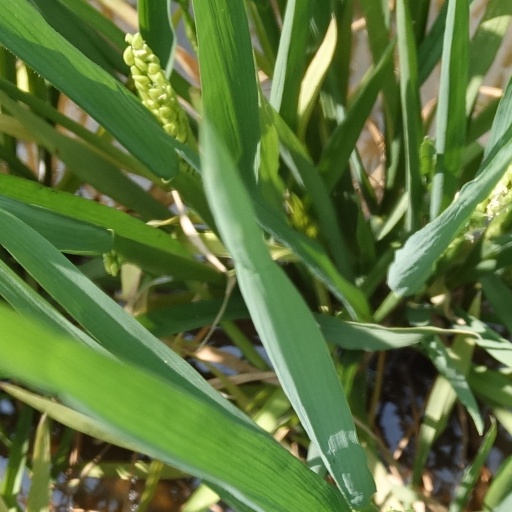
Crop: rice